William Drummond Stewart

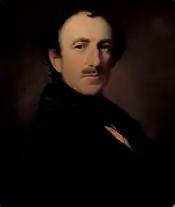
William Drummond Stewart, 1844 by Henry Inman

Seeking adventure, Stewart travelled to St. Louis, Missouri, in 1832, where he brought letters of introduction to William Clark, Pierre Chouteau Jr.; William Ashley and other prominent residents. He arranged to accompany Robert Campbell, who was taking a pack train to the 1833 rendezvous of mountain men. The party left St. Louis on 7 May and attended the Horse Creek Rendezvous in the Green River Valley of Wyoming. Here Stewart met the mountain men Jim Bridger and Thomas Fitzpatrick, as well as Benjamin Bonneville, who was leading a governmental expedition in the area. With some of the men, Stewart visited the Big Horn Mountains, wintered at Taos, and attended the next rendezvous at Ham's Fork of the Green River. Later that year, he journeyed to Fort Vancouver, 90 miles up the Columbia River from the Pacific Ocean.